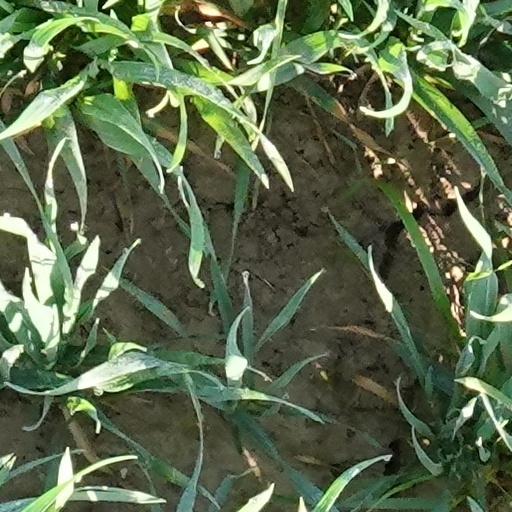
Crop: wheat